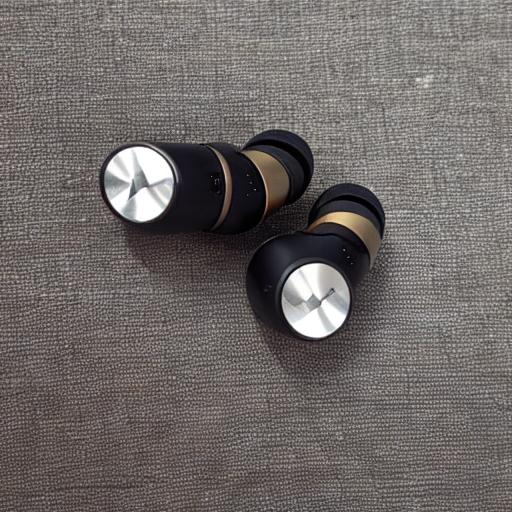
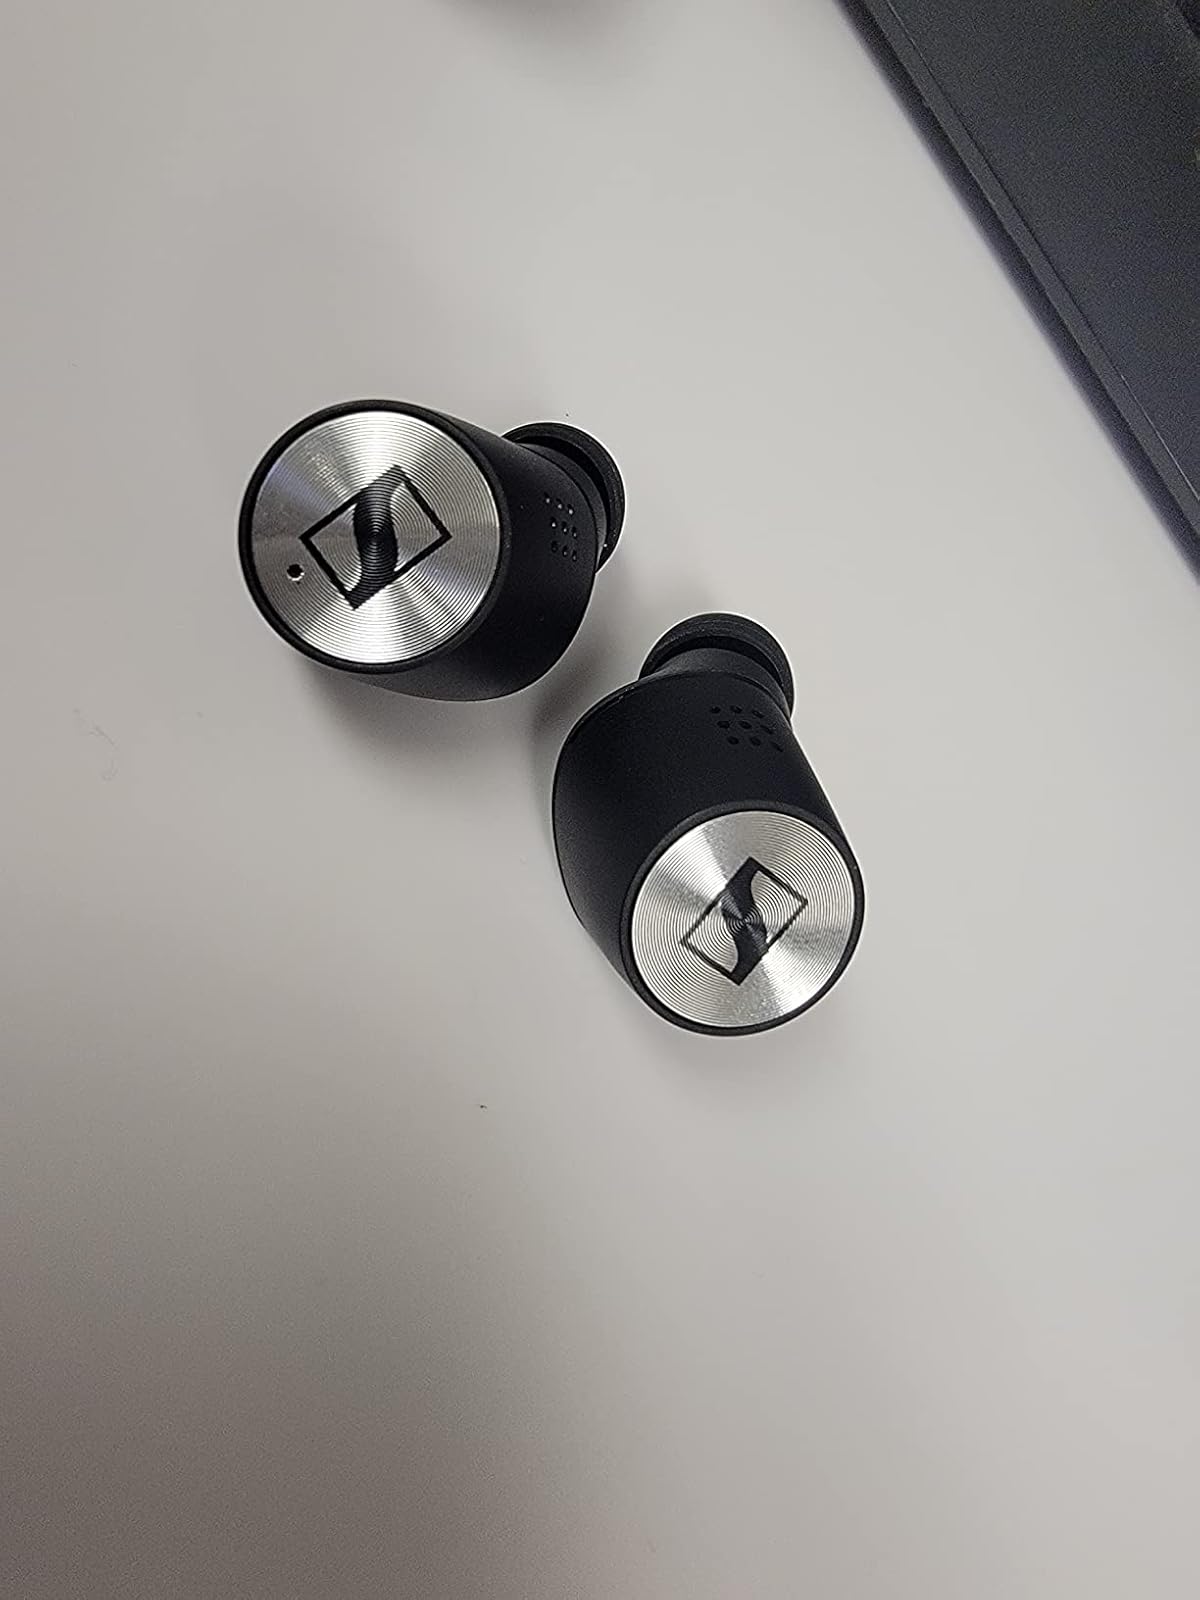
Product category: earbuds
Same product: no